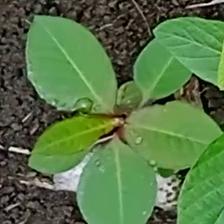
Weed species: Moti_dudhi(Euphorbia_geneculata_L)